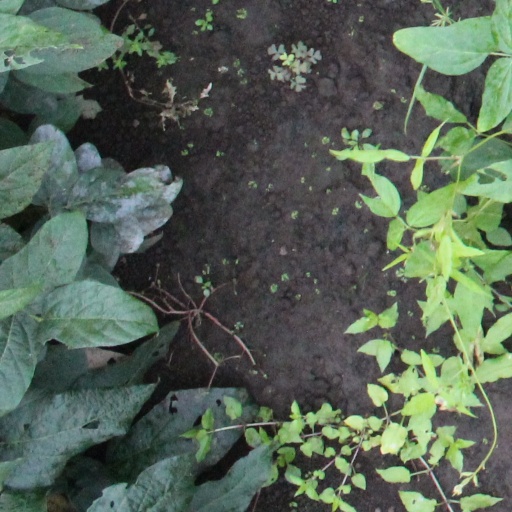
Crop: soybean